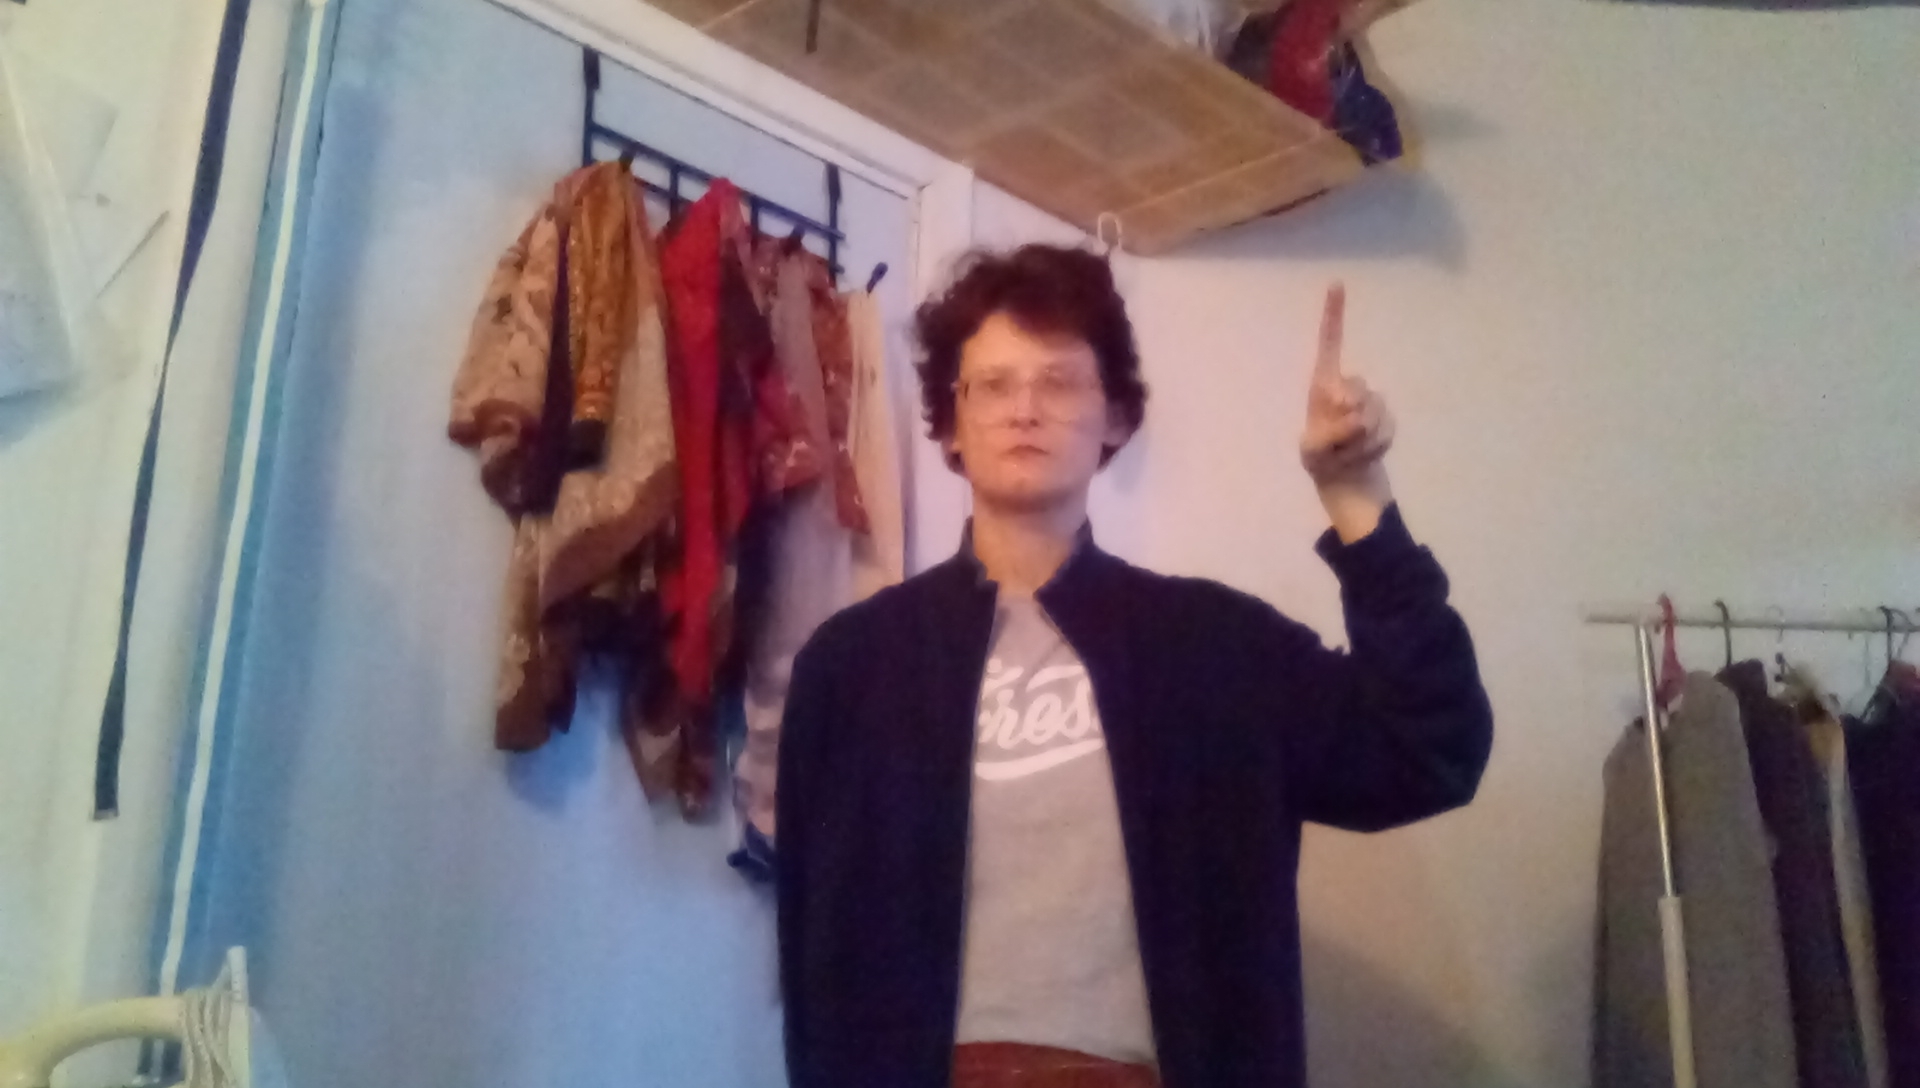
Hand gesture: one